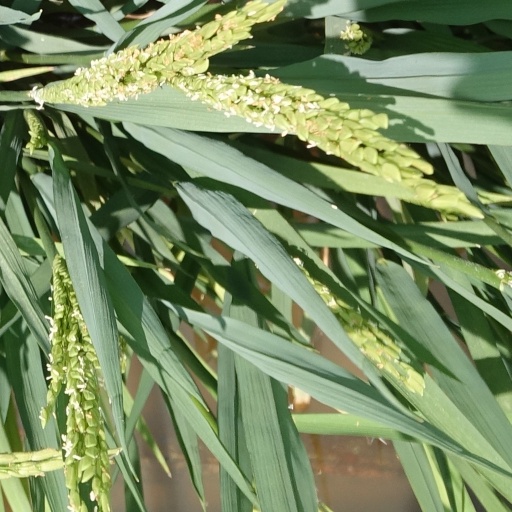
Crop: rice